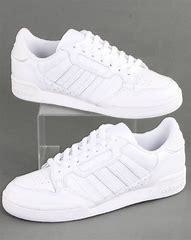
Brand: Adidas
Model: Continental 80 Stripes